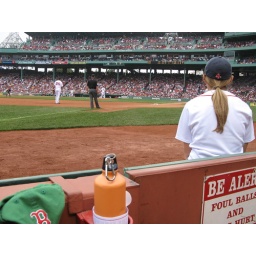
now it's a ball girl in front of us